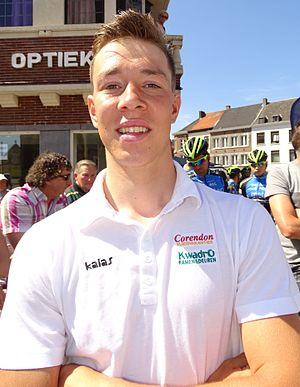
Reportage réalisé le dimanche 14 juin à l'occasion du départ et de l'arrivée du Tour du Limbourg 2015 à Tongres, Belgique.
Laurens Sweeck est un coureur cycliste belge, spécialiste du cyclo-cross et membre de l'équipe ERA Real Estate-Circus. Il est le frère jumeau de Diether et le frère de Hendrik eux aussi coureurs de cyclo-cross et le petit-fils d'Alfons Sweeck vainqueur la même année du Tour de Belgique et d'une étape sur le Tour d'Espagne 1960.
La saison 2015 de l'équipe cycliste ERA Real Estate-Murprotec est la troisième de cette équipe. L'équipe était dénommée Corendon-Kwadro jusqu'au 4 septembre inclus.